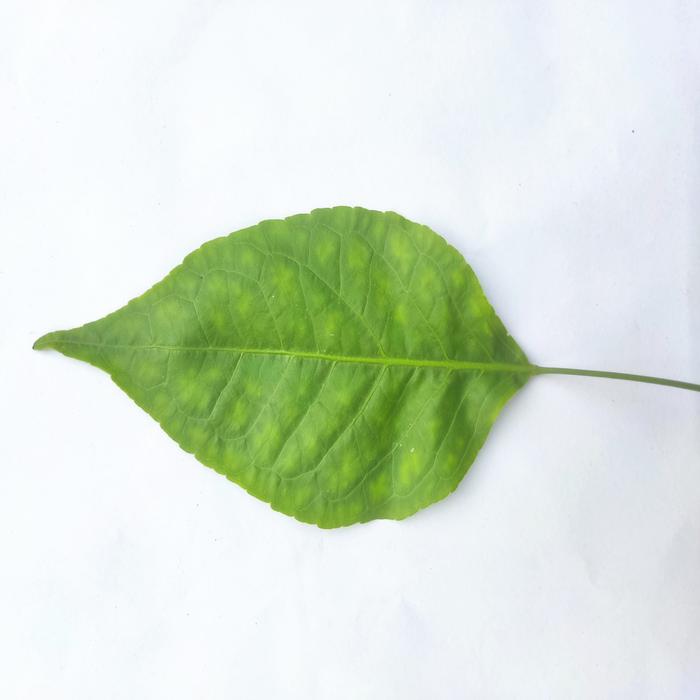
Crop: Aegle Marmelos
Leaf condition: Leaf_Spot